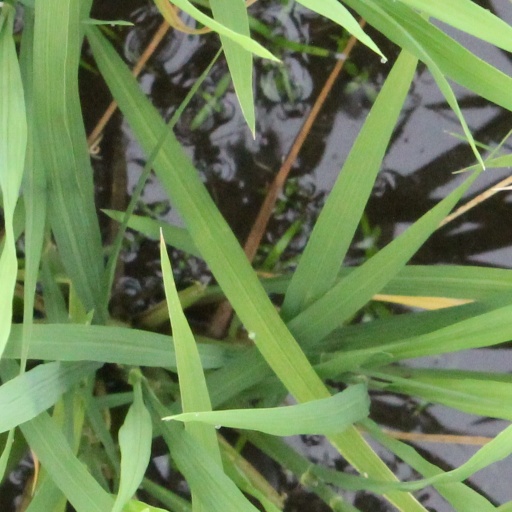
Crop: rice